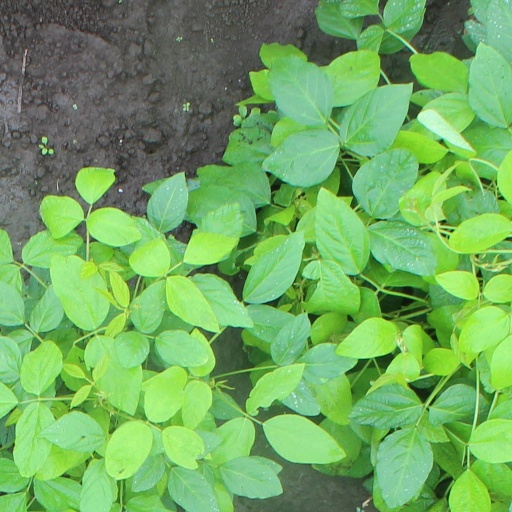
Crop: soybean